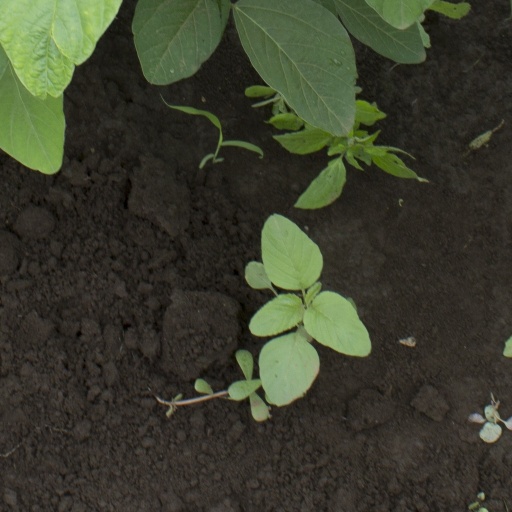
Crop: soybean